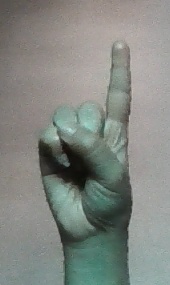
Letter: bb